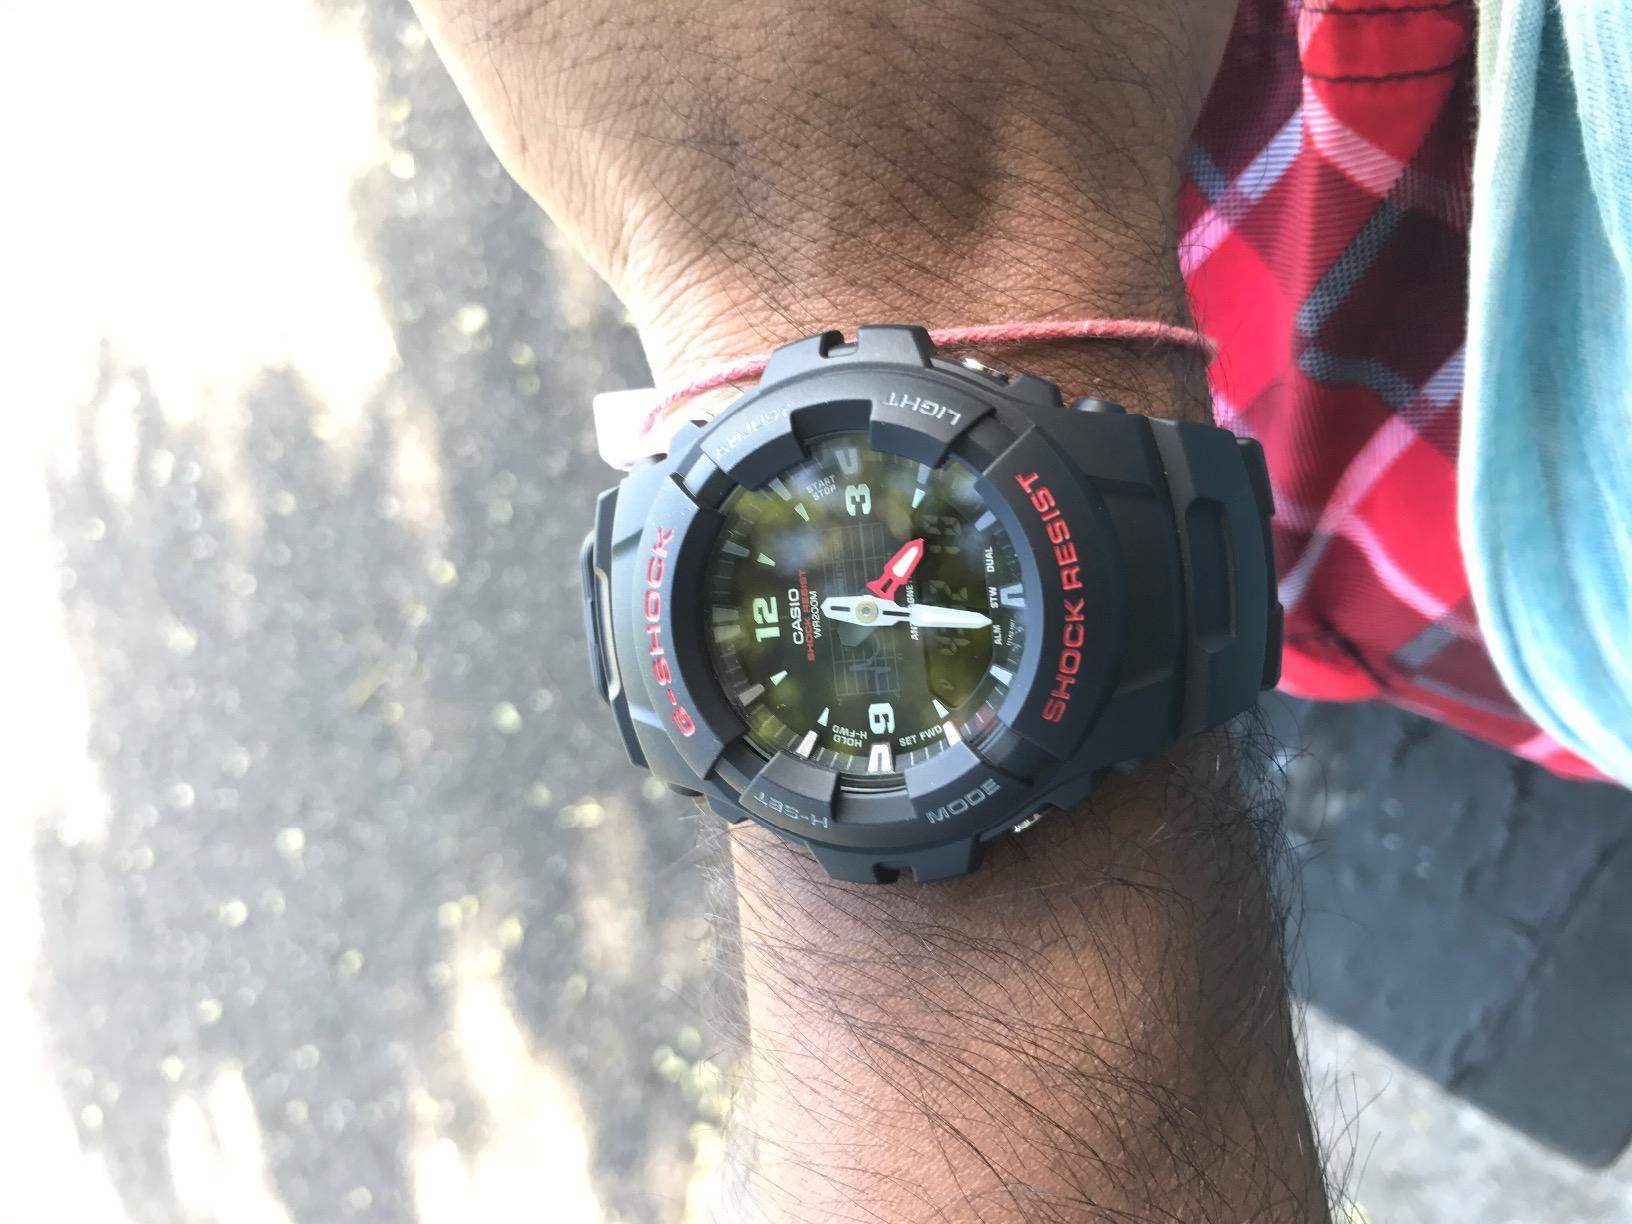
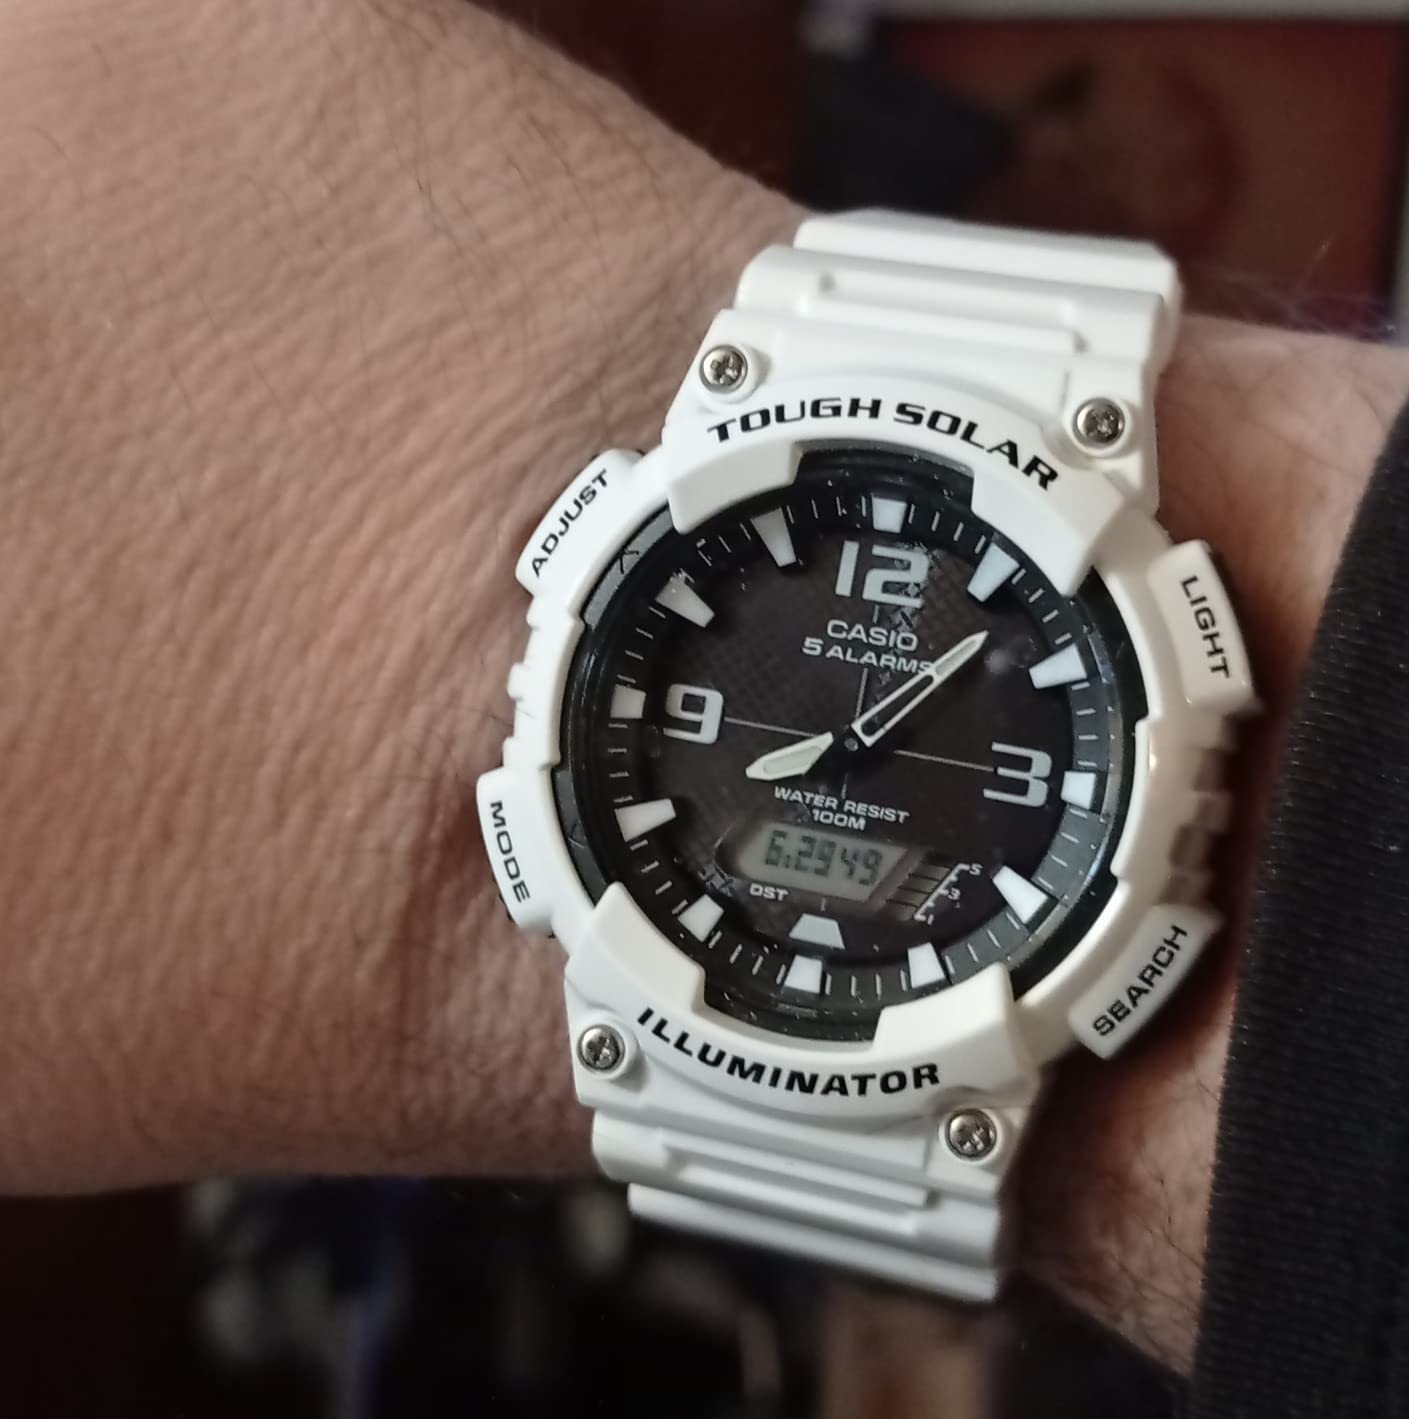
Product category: accessories_watch
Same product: no